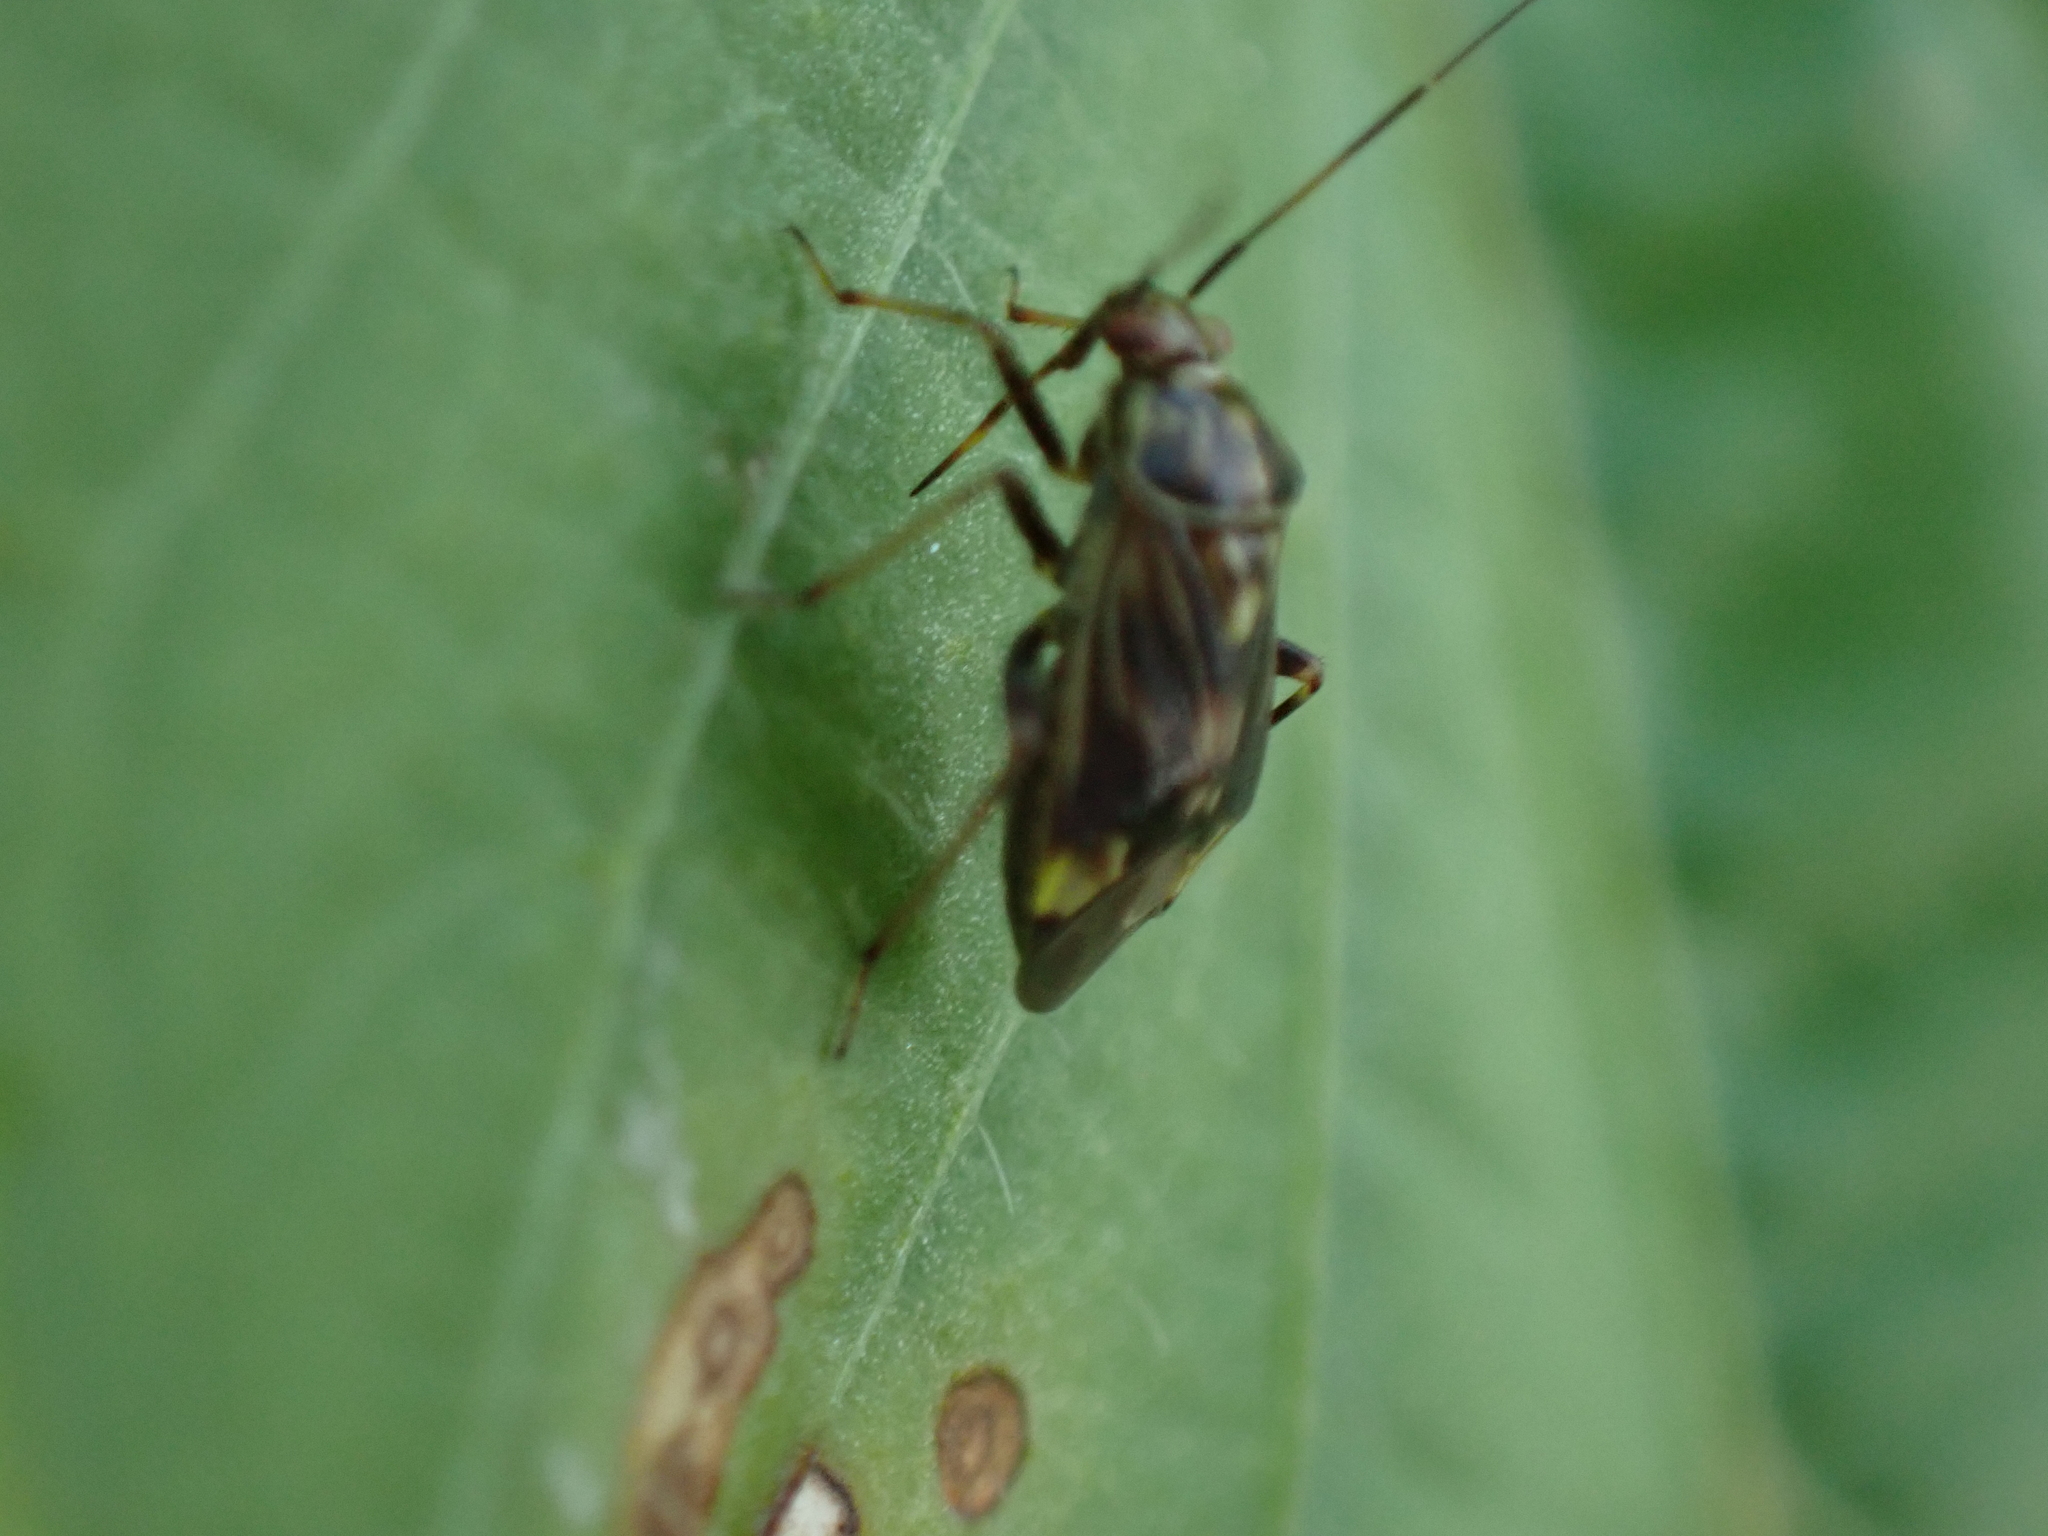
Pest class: lygus_bug